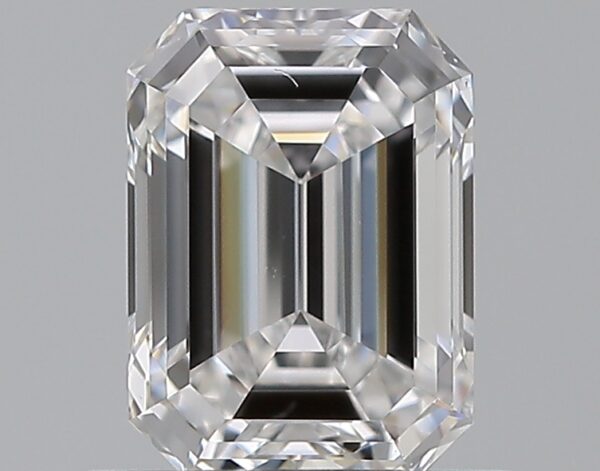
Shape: emerald
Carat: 0.79
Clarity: VVS2
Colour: D
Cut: EX
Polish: EX
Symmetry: VG
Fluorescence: N
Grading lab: GIA
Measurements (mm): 6.21 x 4.55 x 2.95